QF 12-pounder 12 cwt naval gun

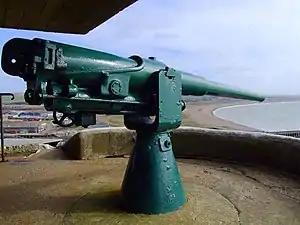

Many guns were mounted on "pedestals" secured to the ground to defend harbours around the UK, and at many ports around the Empire, against possible attack by small fast vessels such as torpedo boats, until the 1950s. There were 103 of these guns (of a total 383 of all types) employed in coast defence around the UK as at April 1918. Many of these were still in service in World War II although they had by then been superseded by more modern types such as twin QF 6-pounder 10 cwt mounts.